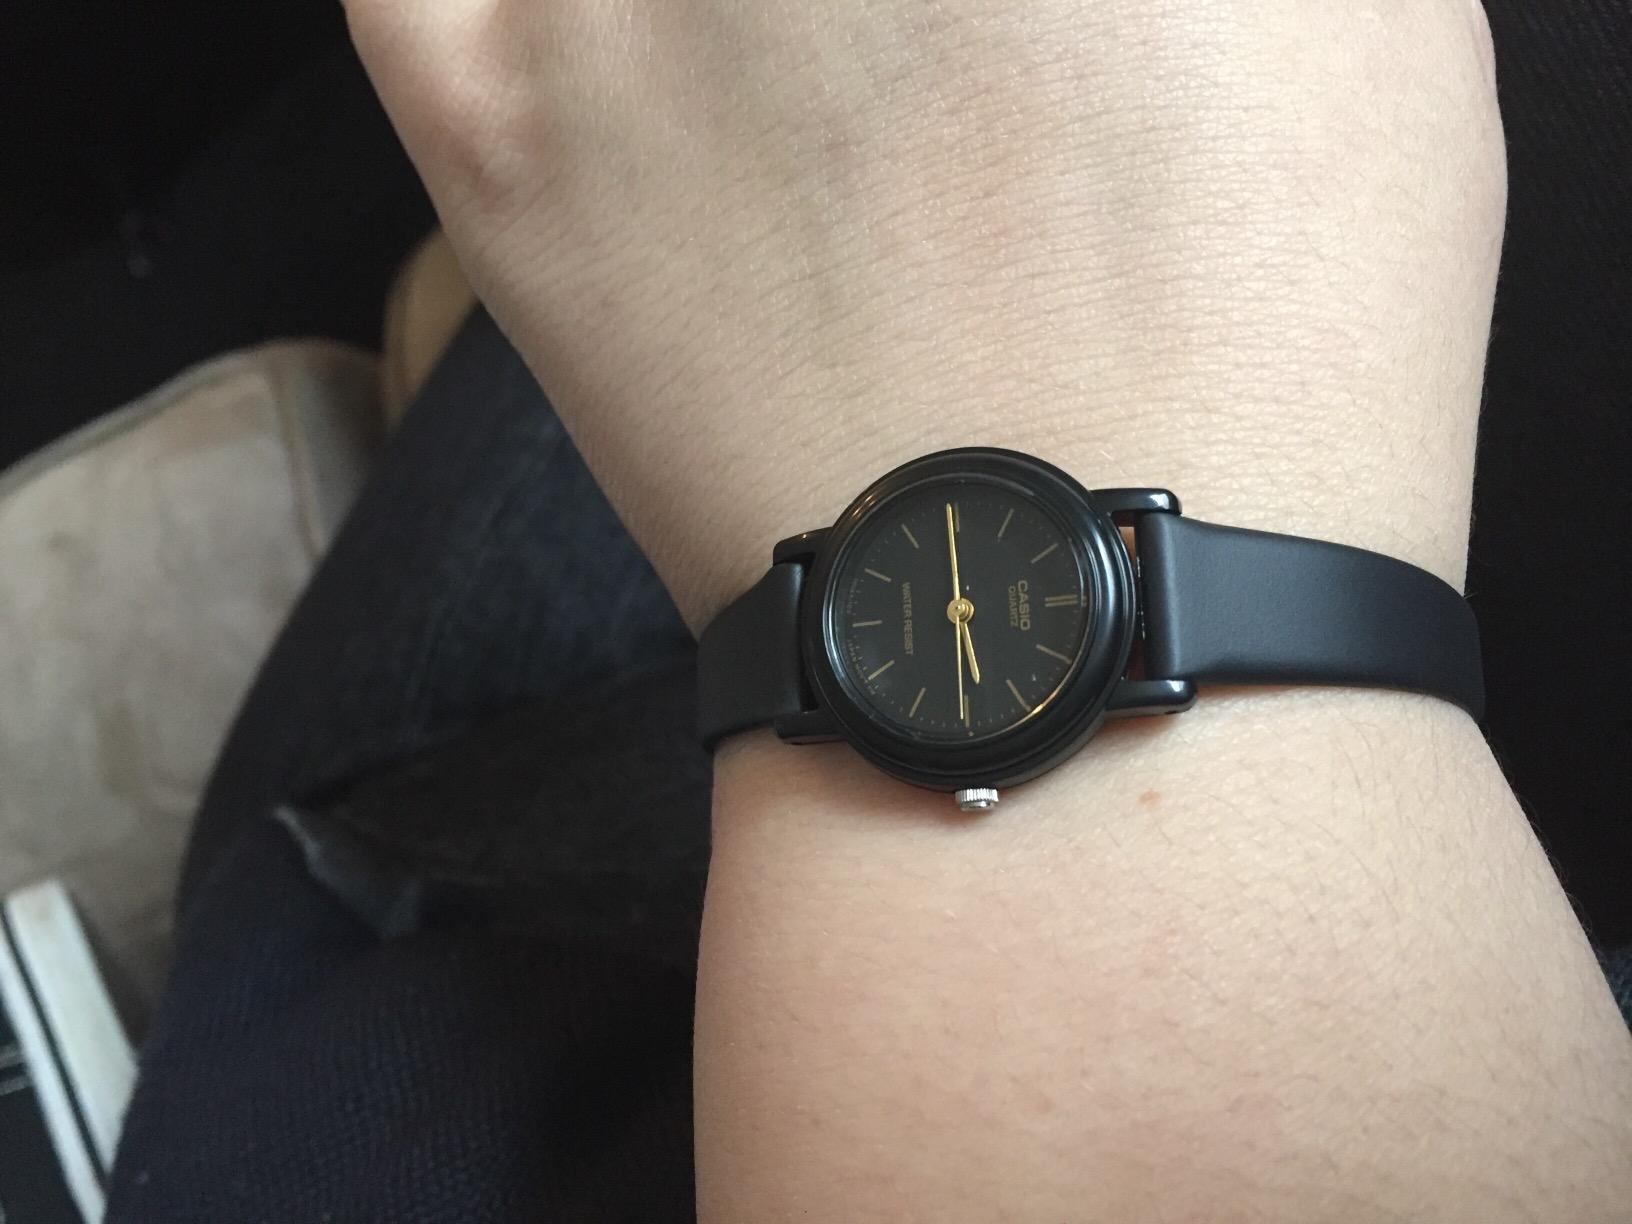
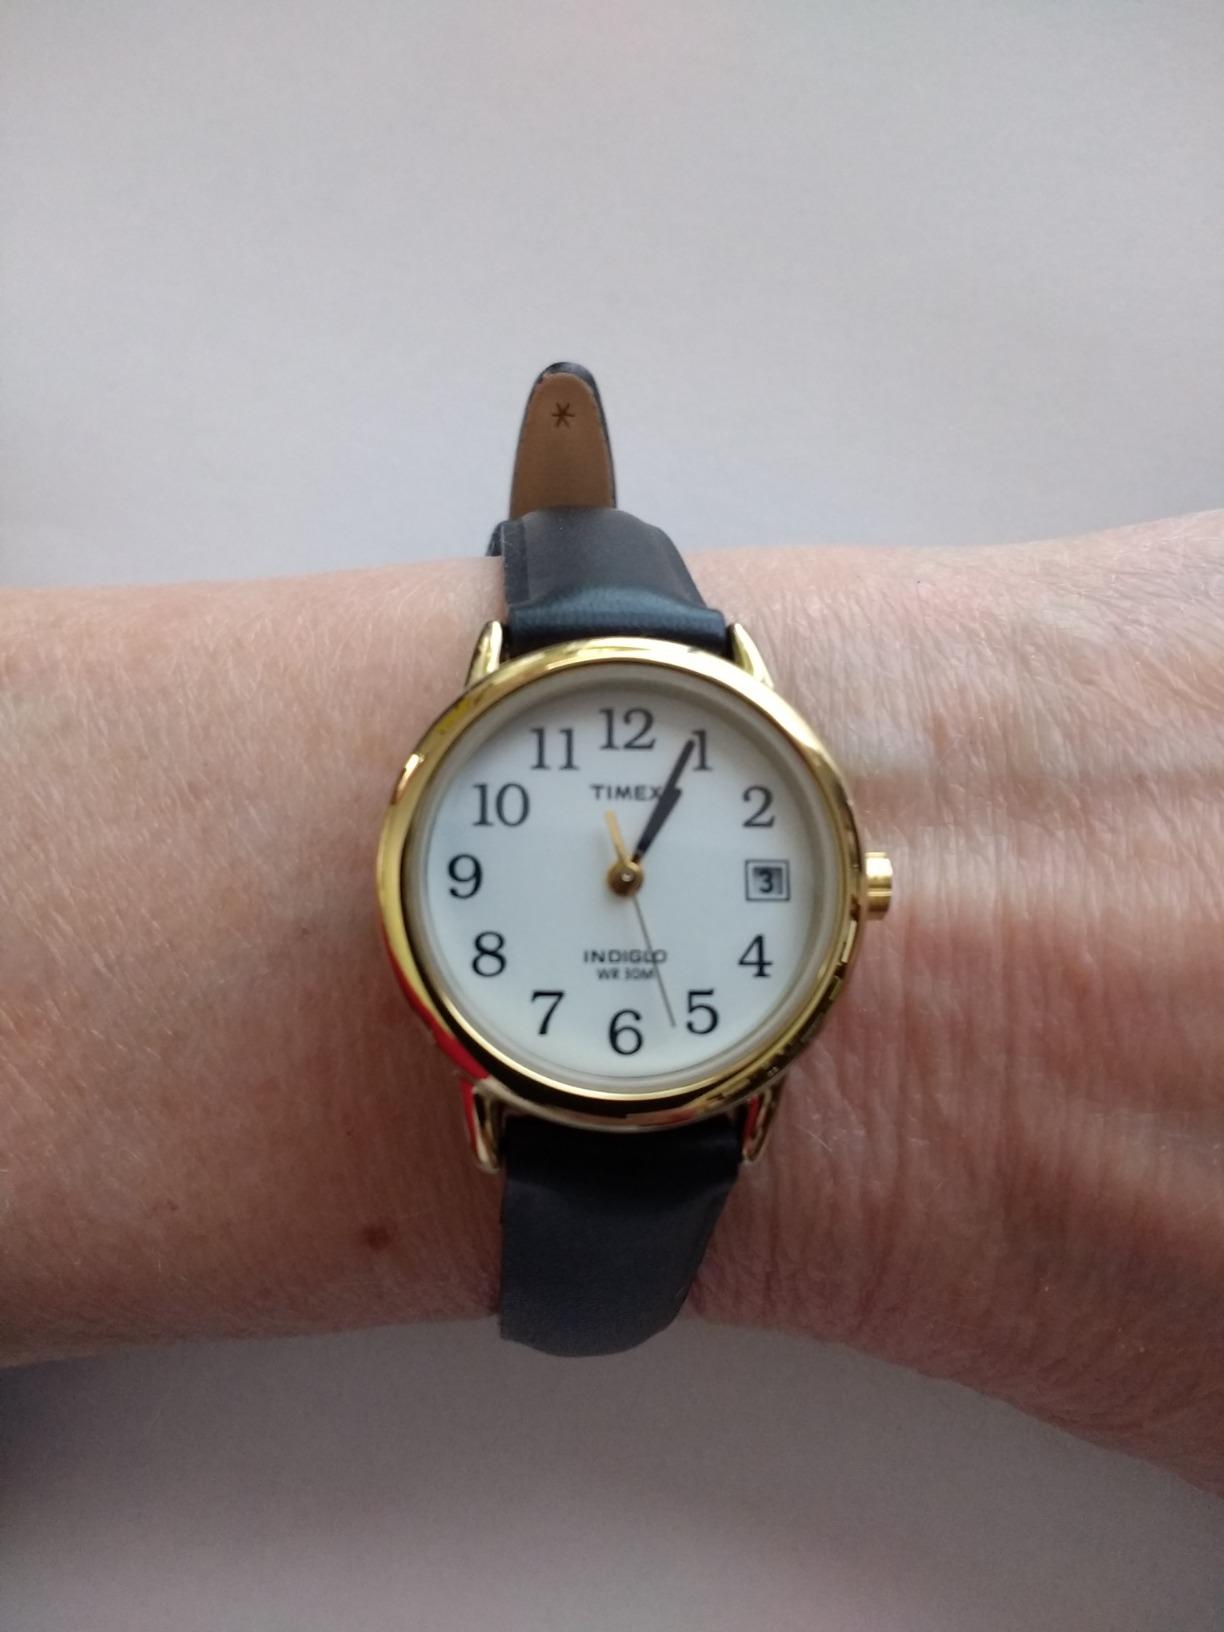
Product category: accessories_watch
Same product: no